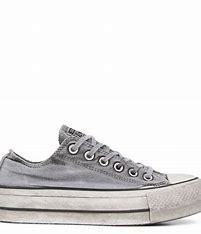
Brand: Converse
Model: Chuck Taylor All Star Platform